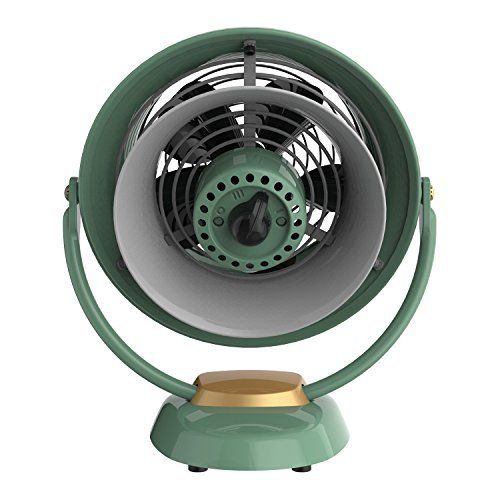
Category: fan